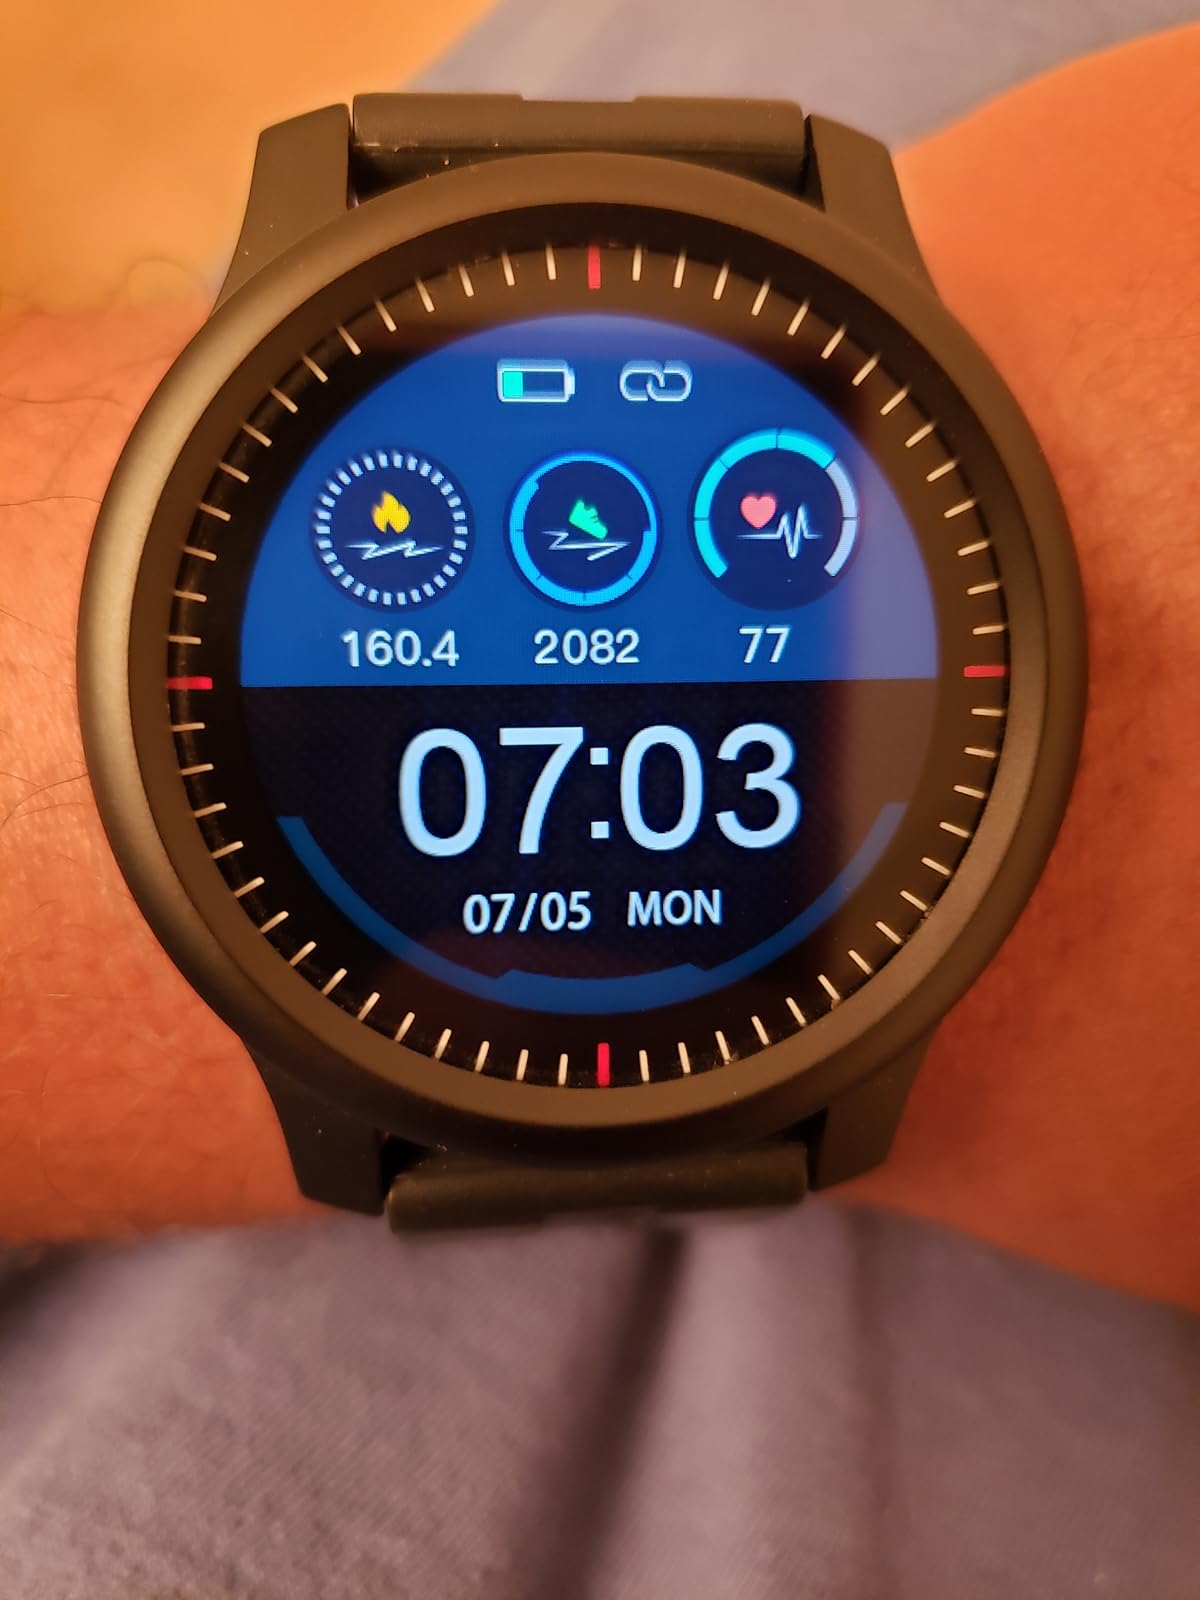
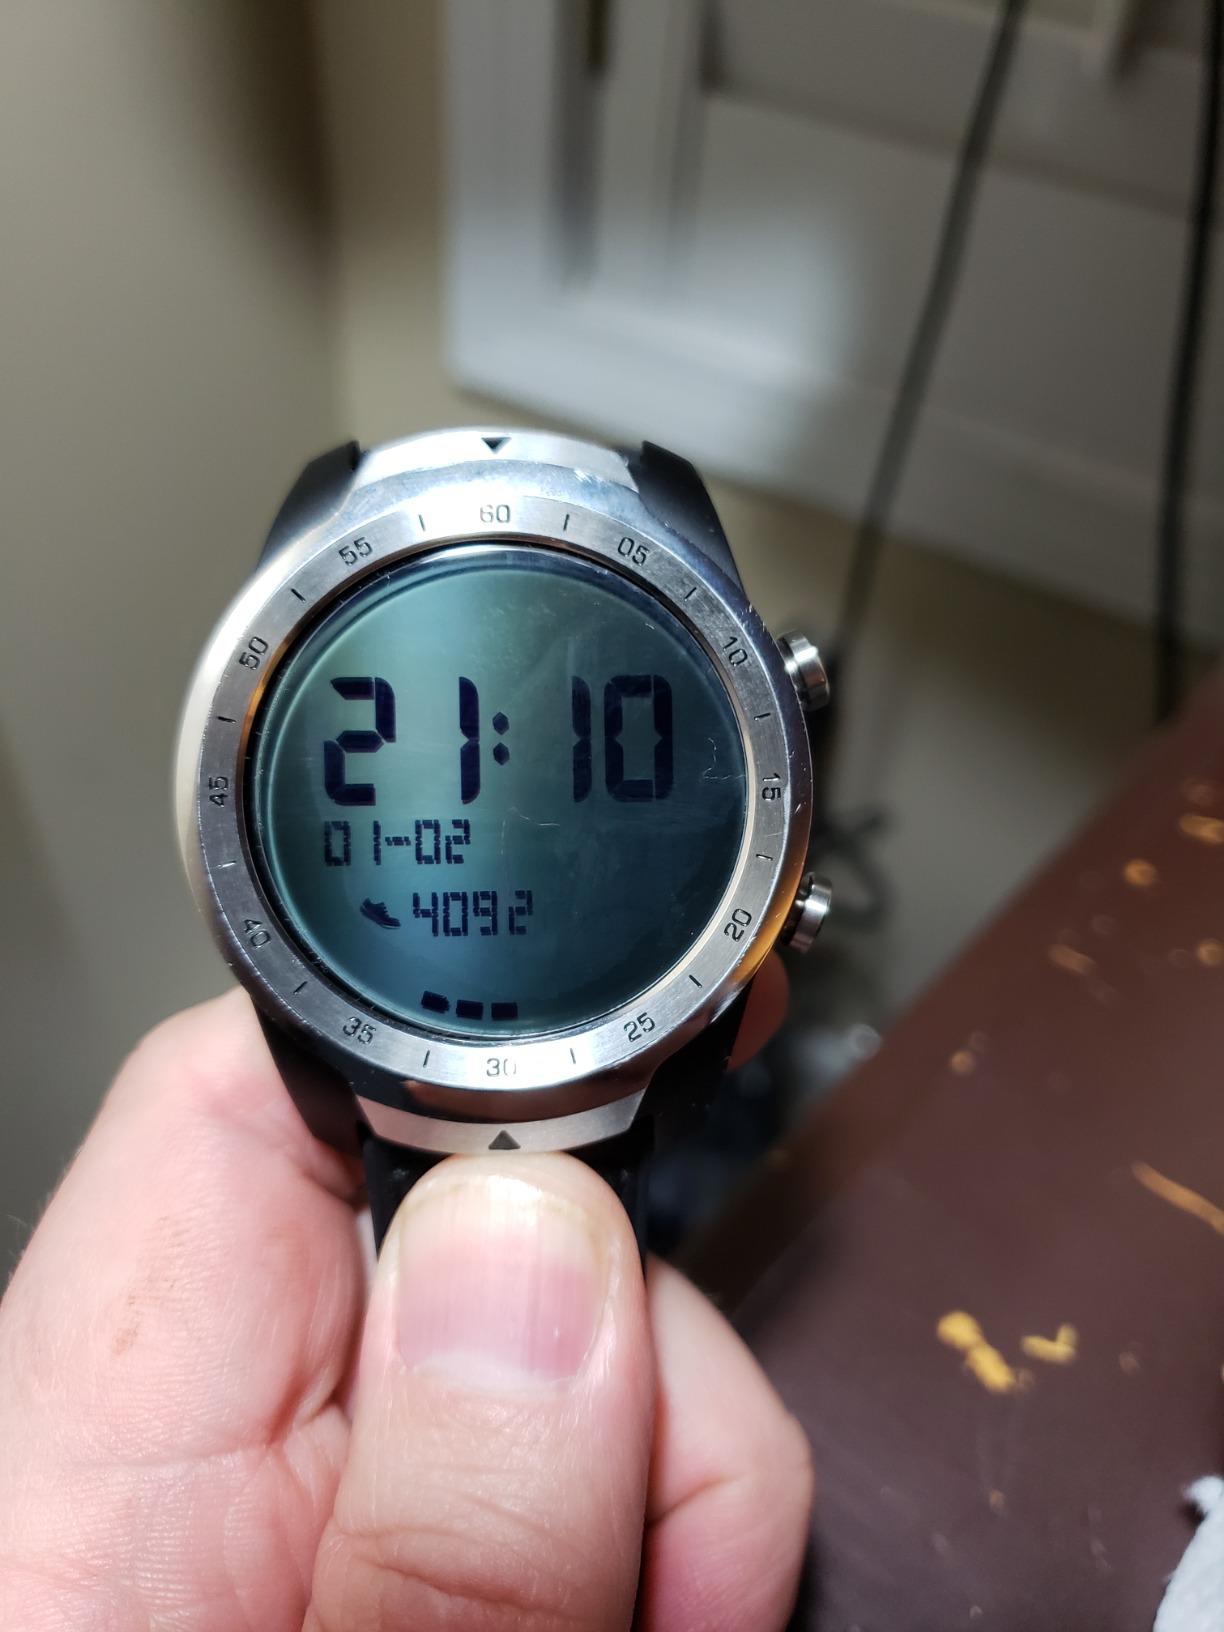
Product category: smartwatch
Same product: no